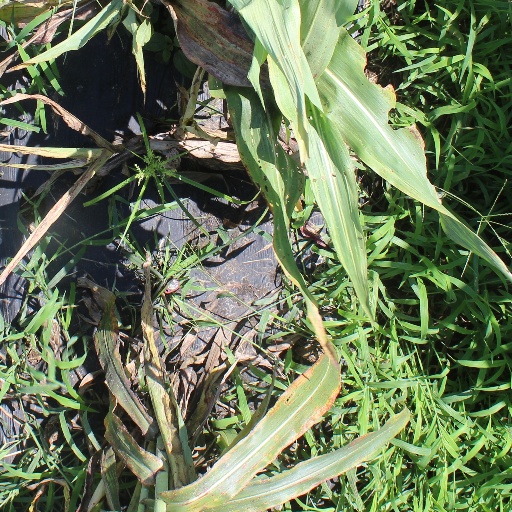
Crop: sorghum